Radio in Wales

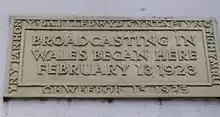
The Commemorative plaque at 19 Castle Street, Cardiff

The opening of the Cardiff station was quickly followed by the creation of a relay station at Swansea (5SX), which began output on 12 December 1924. Initially everything broadcast from Cardiff was produced by the station, but following the introduction of simultaneous transmission in 1924 roughly 75% of Cardiff's output, and an even larger proportion of Swansea's came from London.